Crumpler

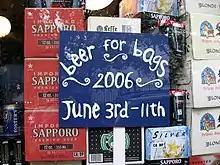
Crumpler's "Beer for Bags" campaign in 2006

Its original logo consisted of a stick figure with dreadlocks, designed before the company was founded. In 2018, the private equity brand owners and then CEO launched an all-new logo following results of a focus group. This was met with significant backlash and the generic looking stick figure has since become known as Toilet Man due to its similarity to a toilet door sign.